Cristi Puiu

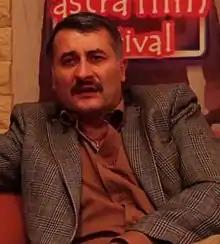

Cristi Puiu (born 3 April 1967) is a Romanian film director and screenwriter. With Anca Puiu and Alex Munteanu, in 2004 he founded a cinema production company, naming it Mandragora.